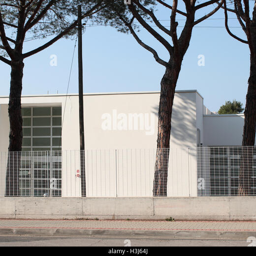
detail of a new educational building